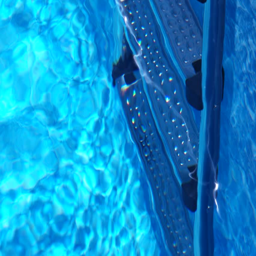
stairs to the pool , reflection in the water